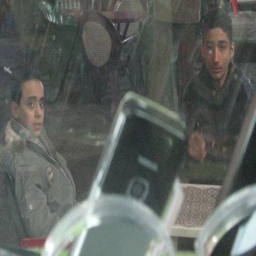
Two people sitting at a table looking at a camera
a couple of people looking at a phone
The two men are amazed at the product in the window.
A couple of boys that are sitting down behind a glass.
Two men seated and a cell phone on the table